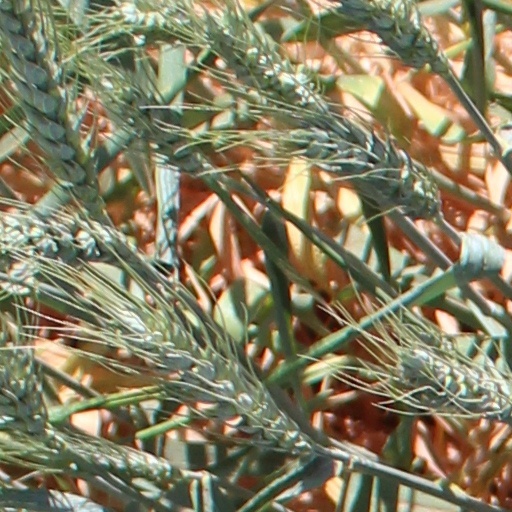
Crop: wheat